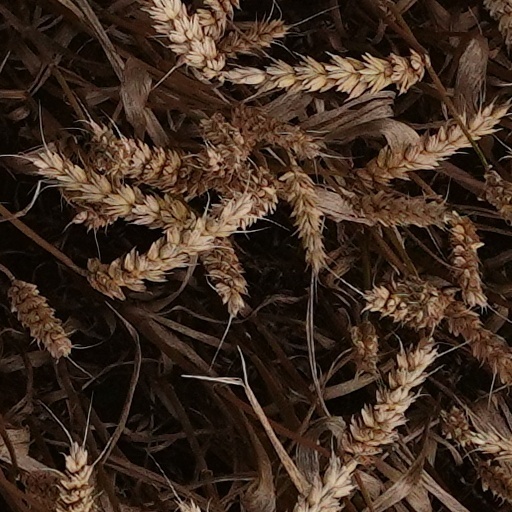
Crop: wheat